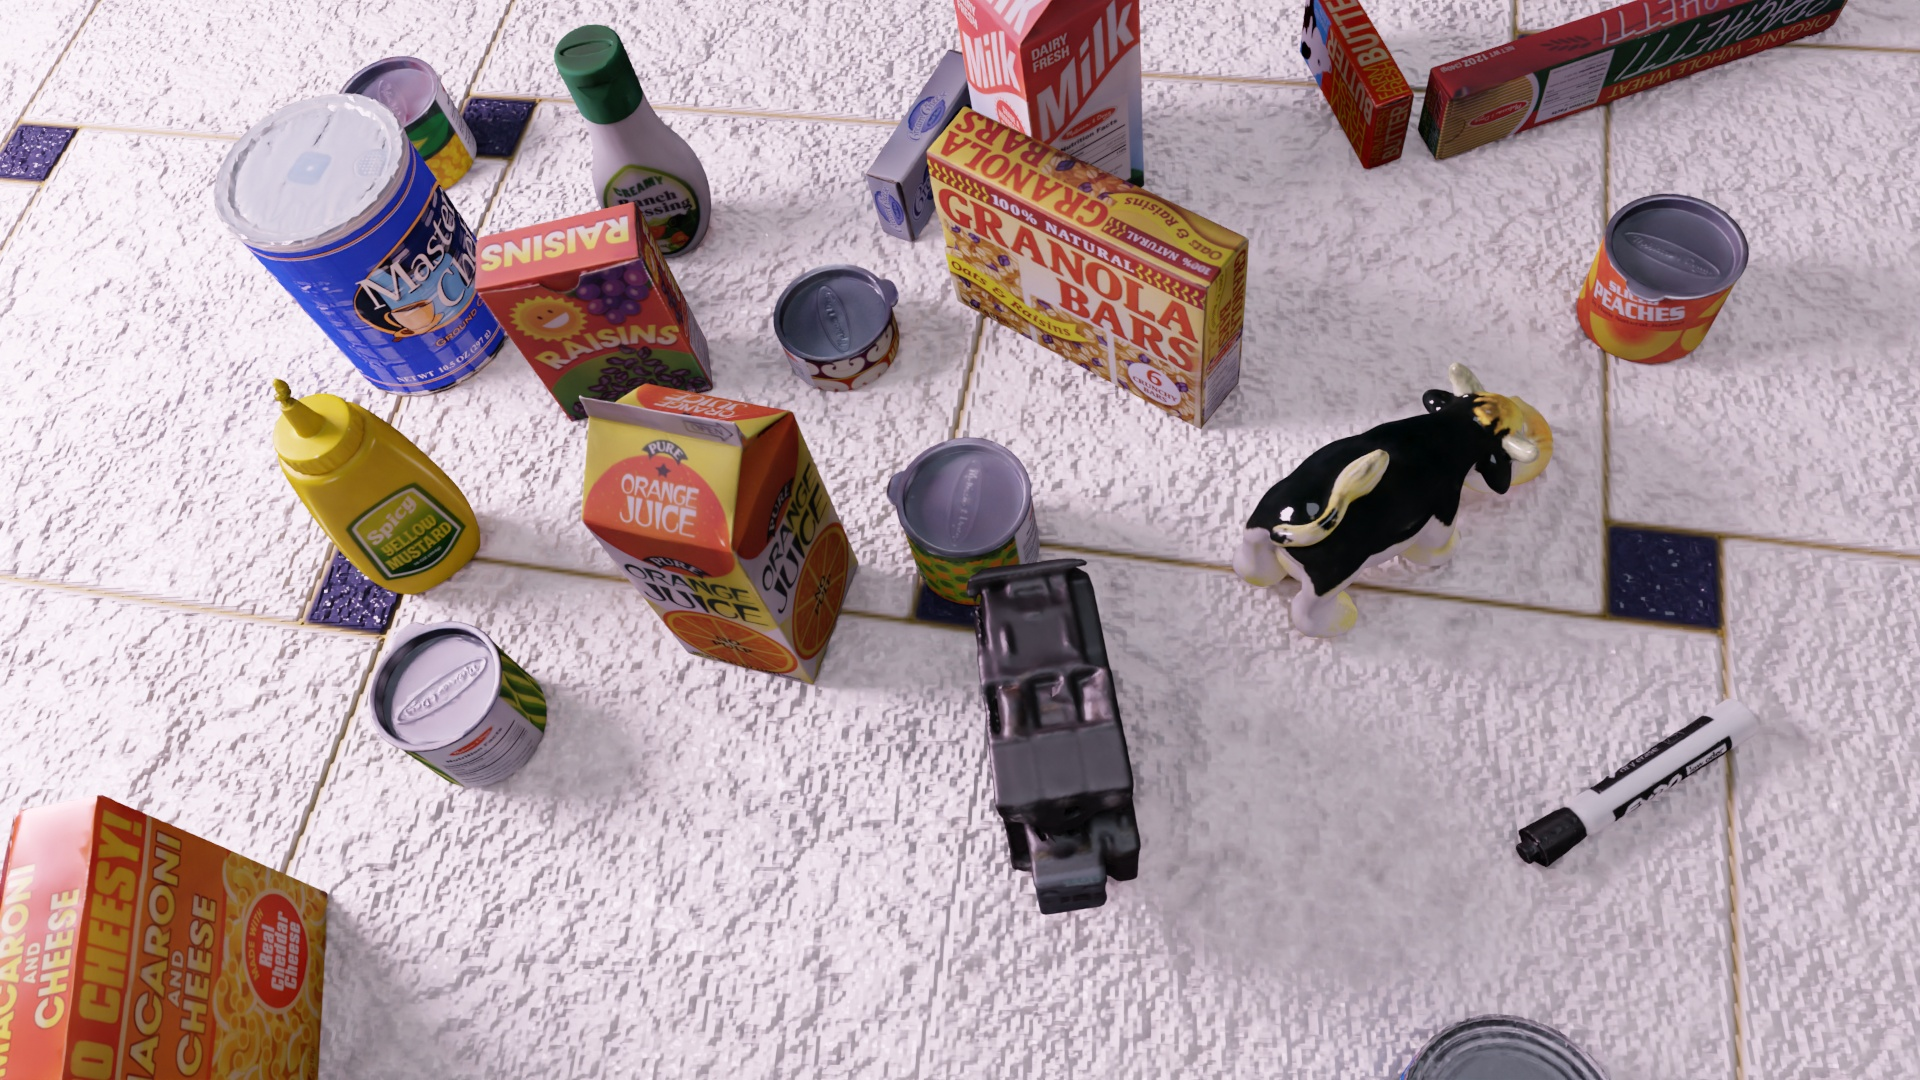
Question:
What are the eight normalized (x, y) image coordinates between 0 and 1 for the cuboid corners of the bottle of spicy yellow mustard? Your answer should be a list of normalized (x, y) image coordinates between 0 and 1 with bottom face first then top face, all counter-clockwise.
Answer: [(0.189583, 0.518519), (0.210938, 0.573148), (0.264062, 0.503704), (0.241667, 0.451852), (0.095833, 0.372222), (0.11875, 0.435185), (0.185938, 0.352778), (0.160938, 0.294444)]